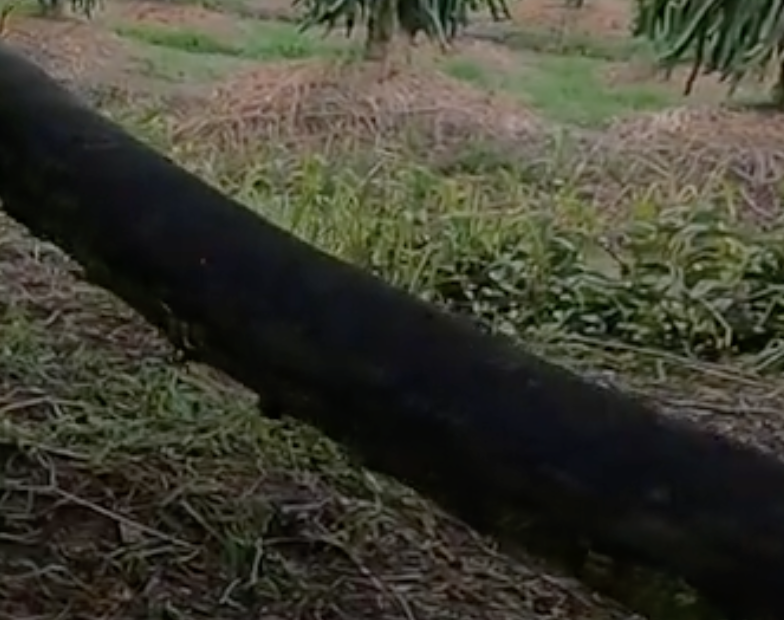
Label: sooty_mold